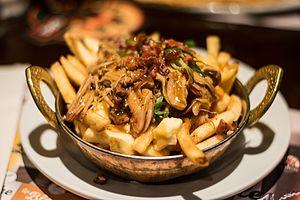
Une poutine avec du porc effiloché dans le restaurant 3 Brasseurs Saint-Paul à Montréal, Québec, Canada.